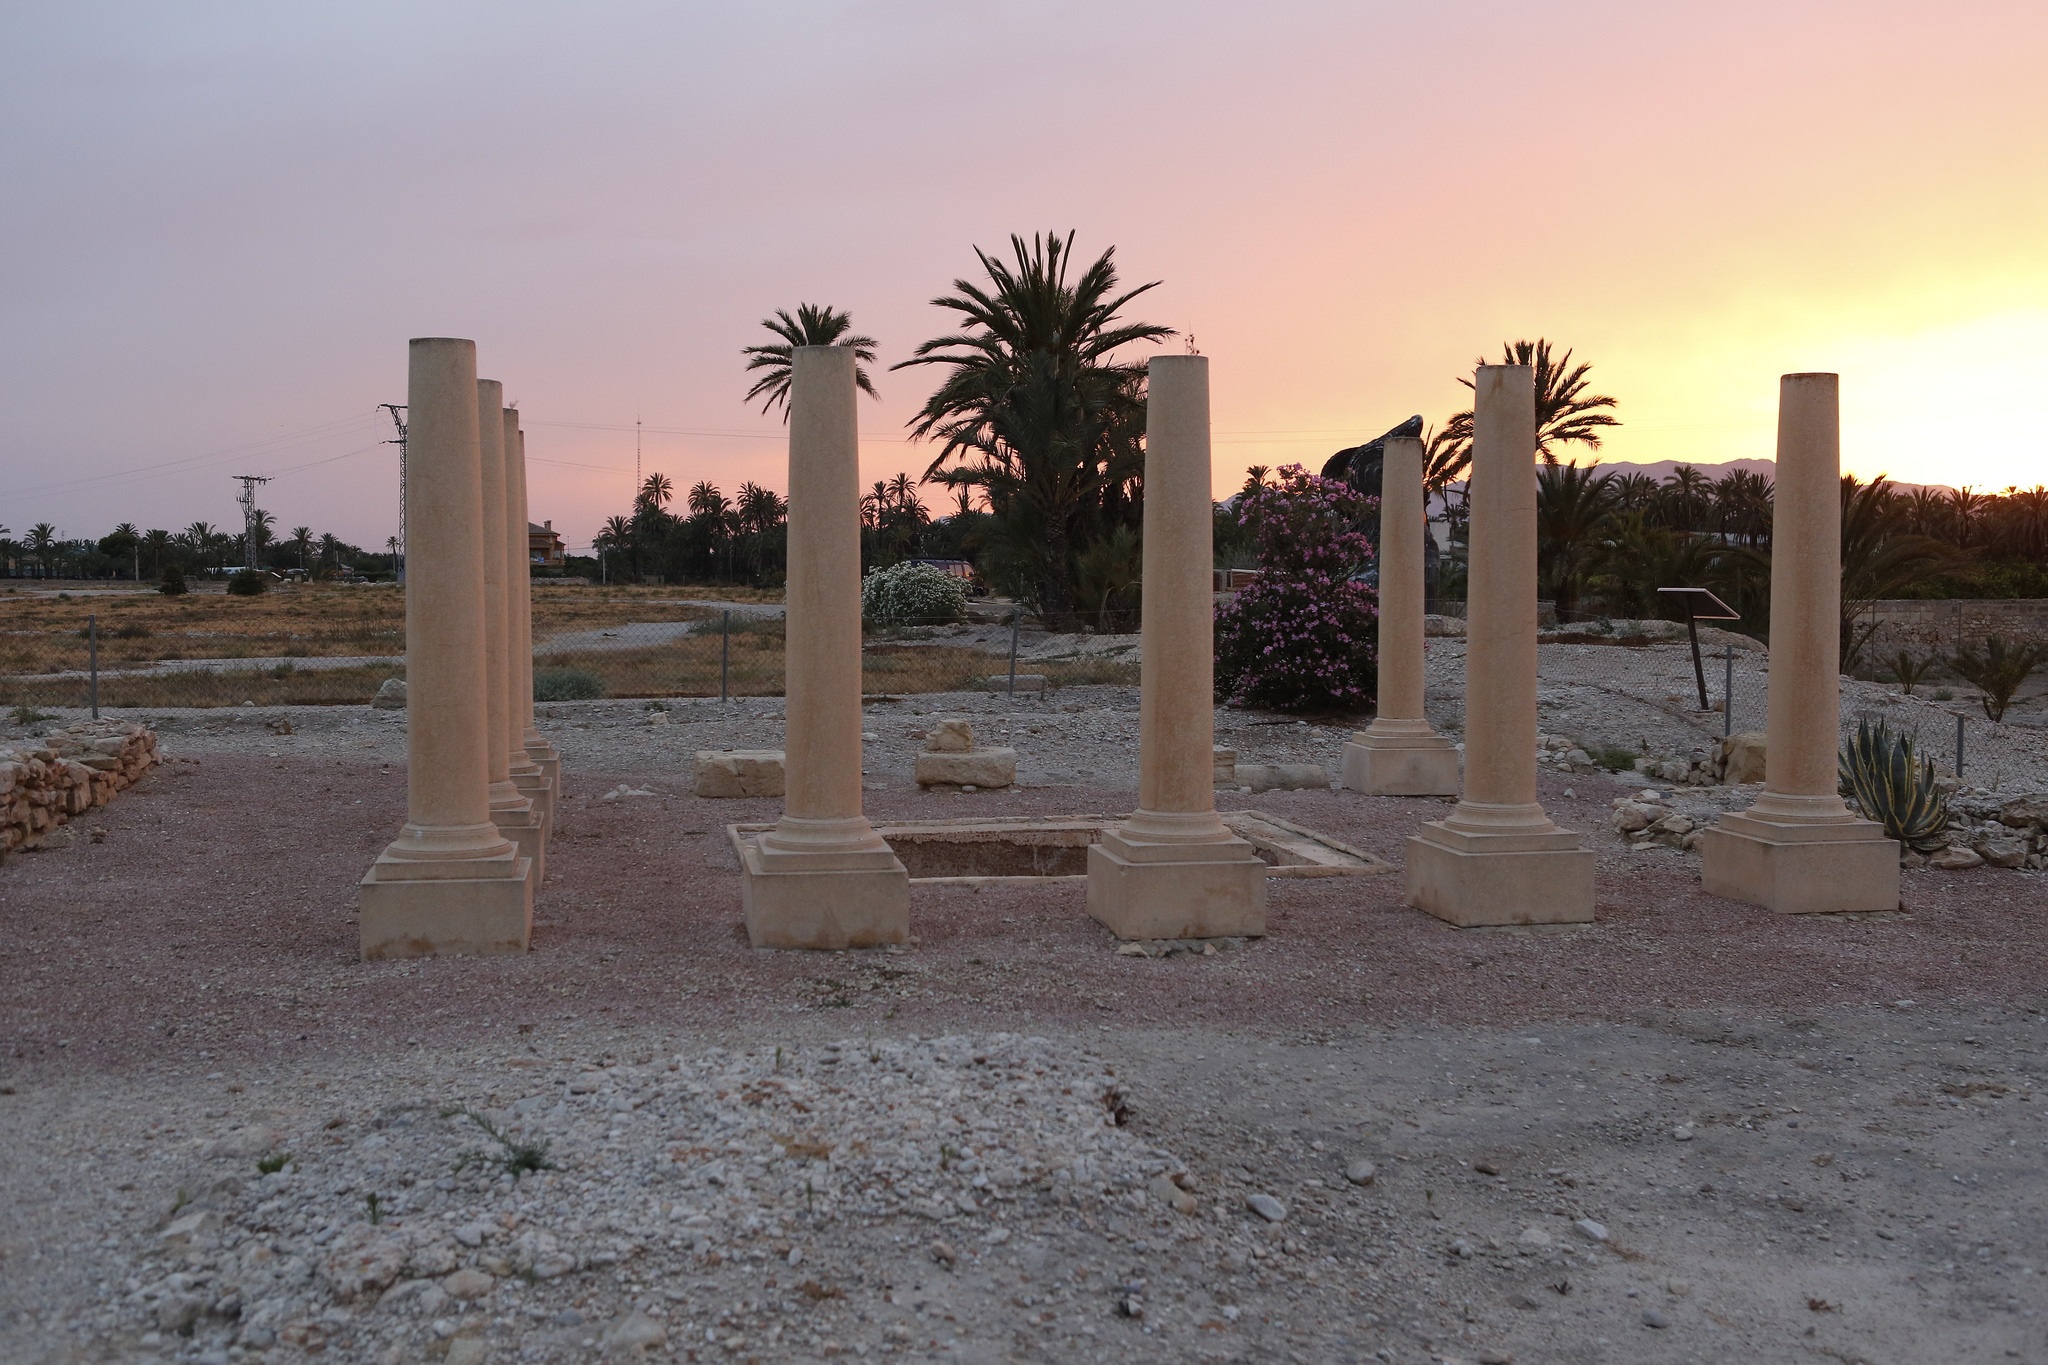
sand, structure, old, monument, column, sculpture, archaeology, temple, ruins, columns, ancient history, elche, greek style